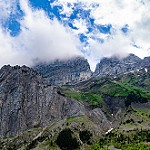
Scene: Outdoor